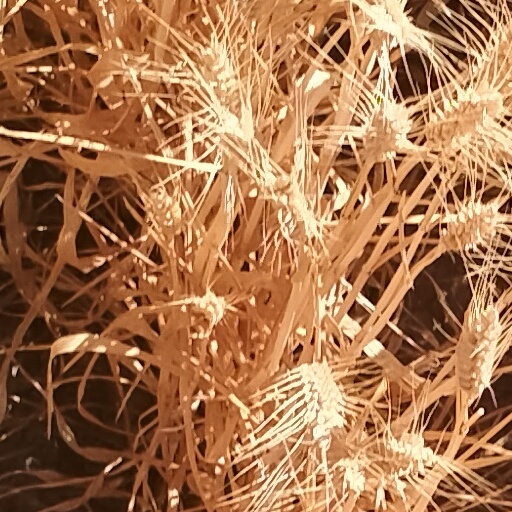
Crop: wheat